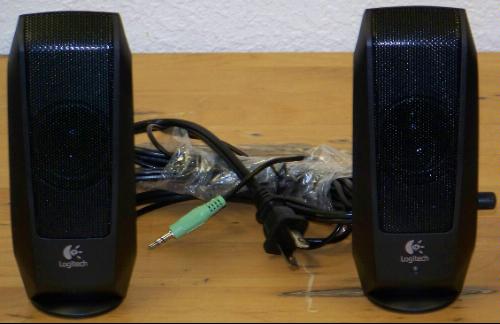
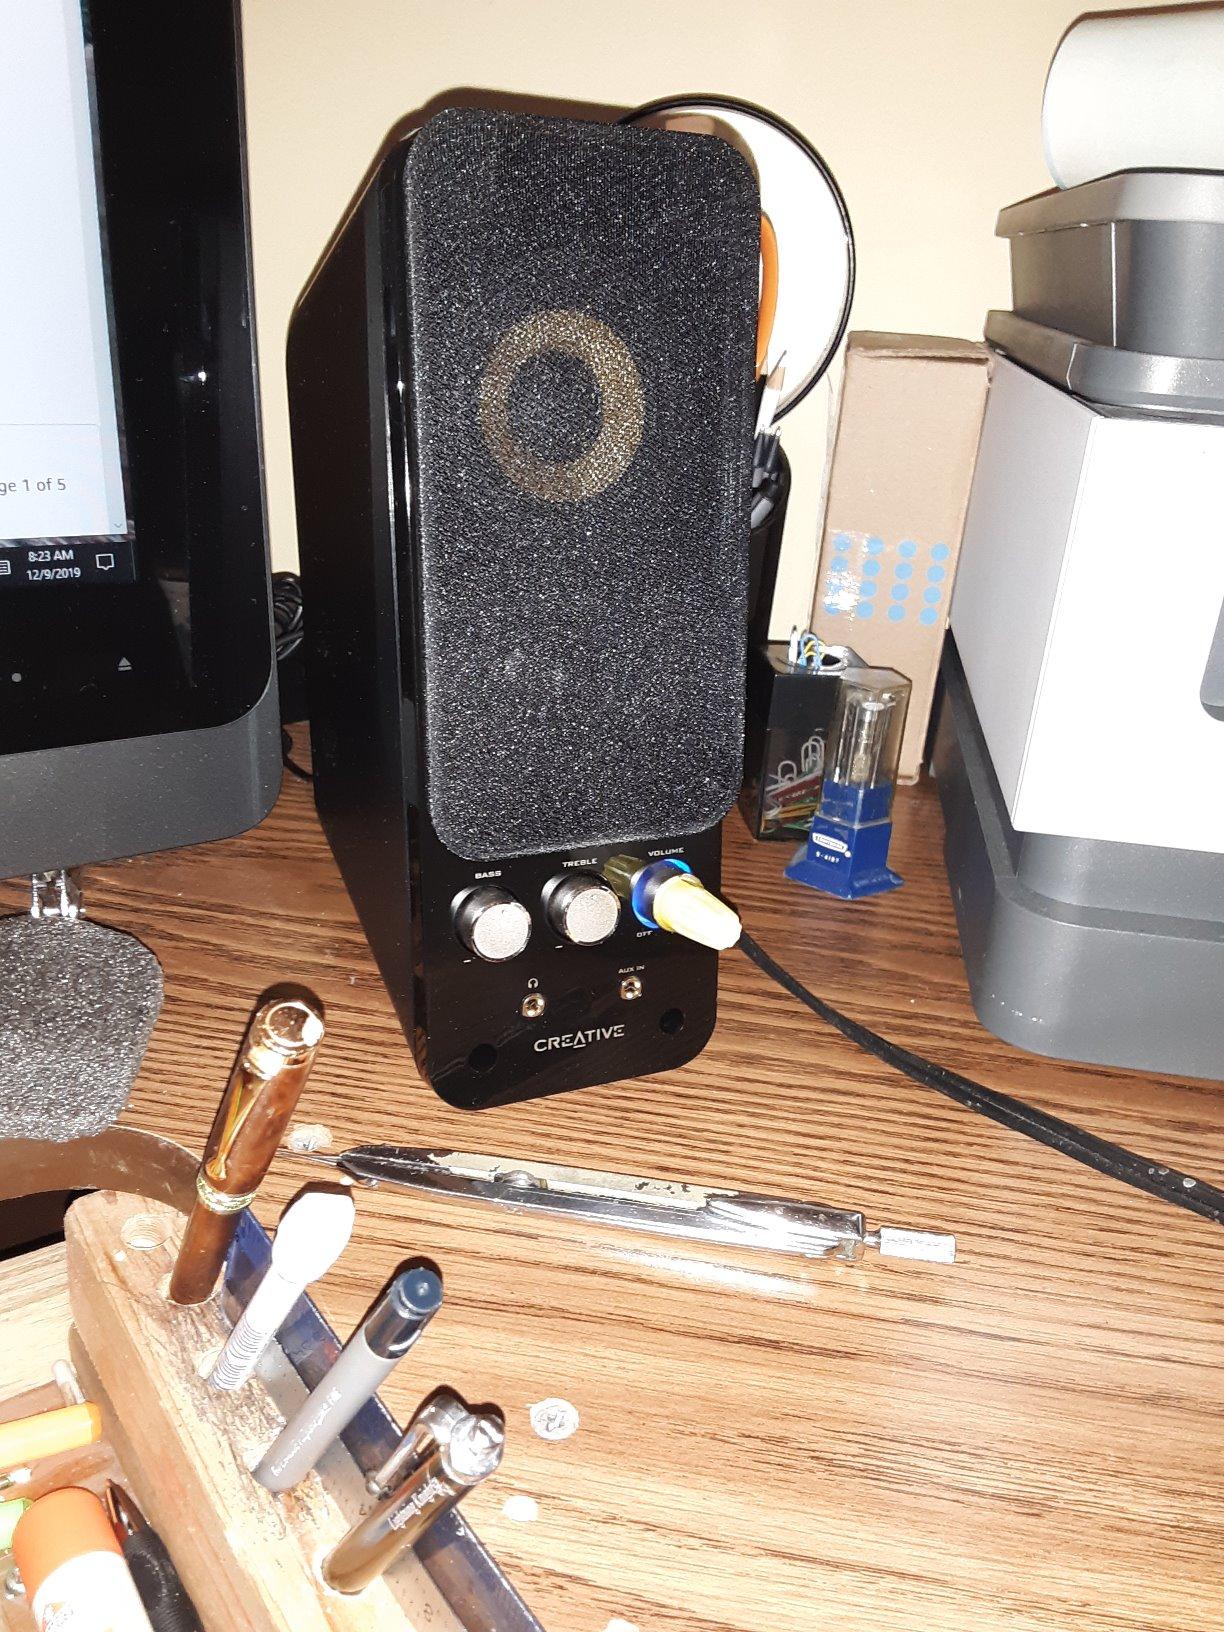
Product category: speaker
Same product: no